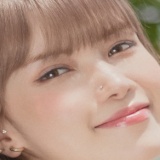
ca sĩ Thiều Bảo Trâm